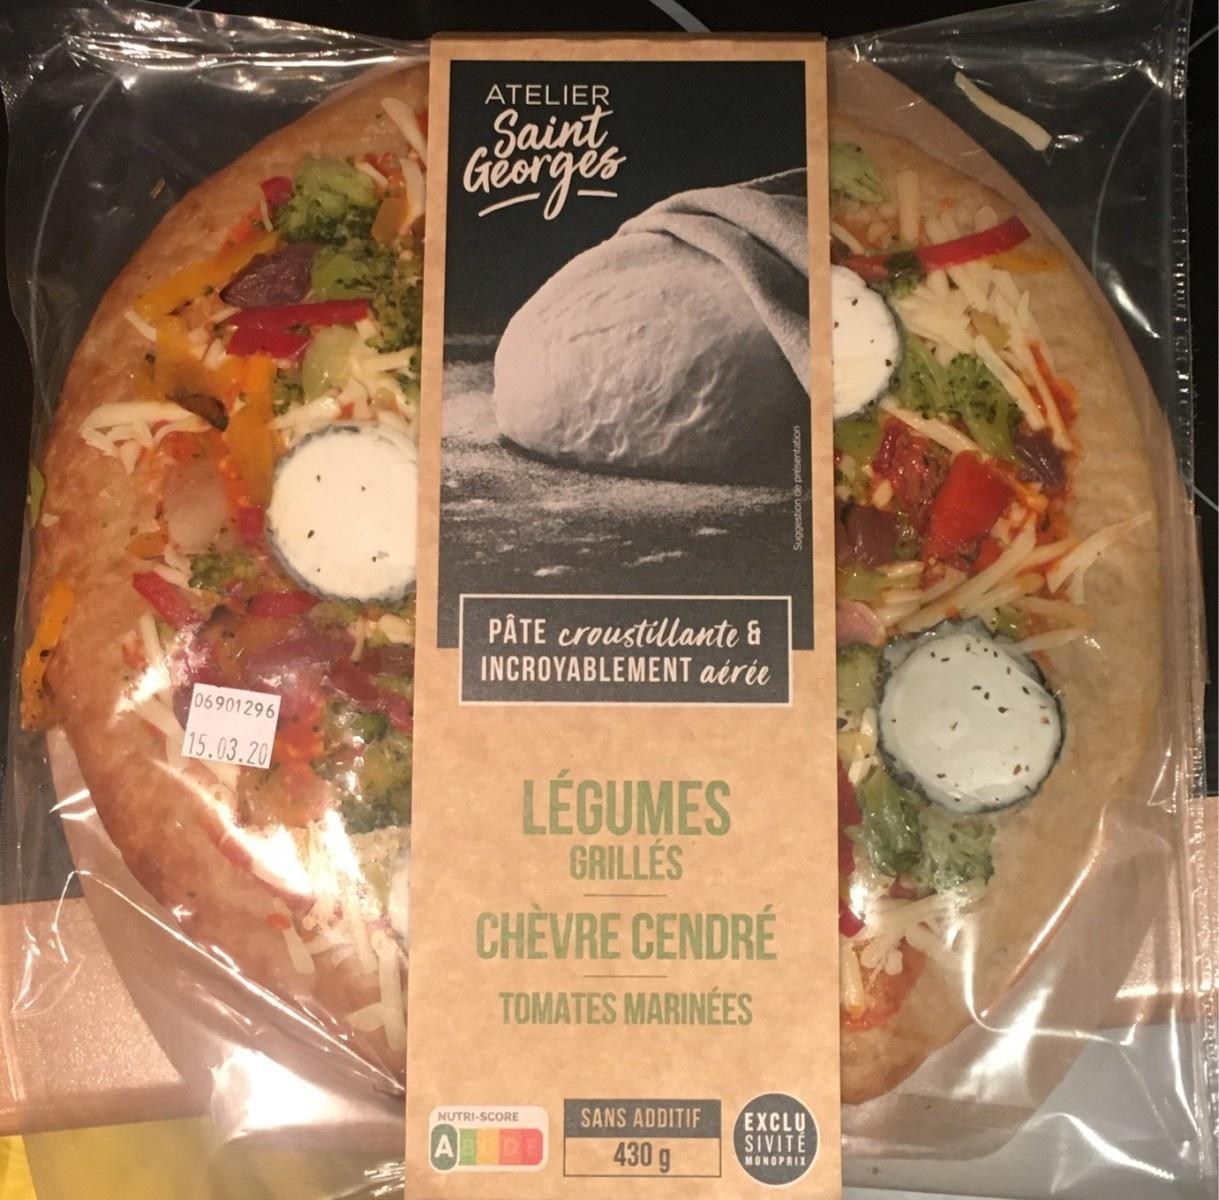
Nutri-Score label: nutriscore-a